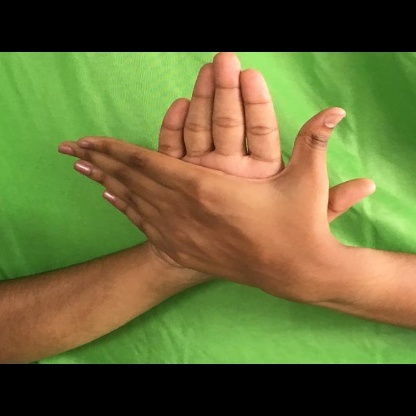
Mudra: Chakra